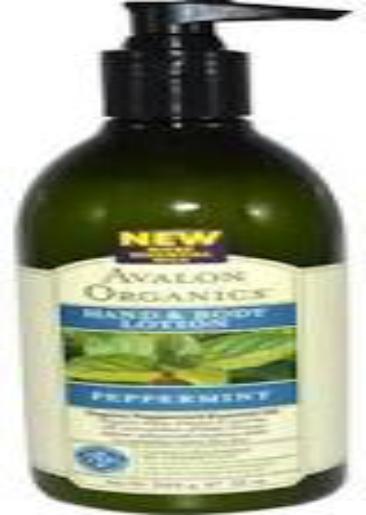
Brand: Avalon Organic Botanicals
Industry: Necessities